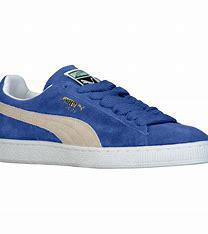
Brand: Puma
Model: Suede